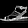
Label: Sandal